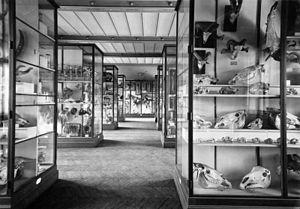
L'entrée du musée de l'Ecole nationale vétérinaire d'Alfort, aux environs de 1920
Le musée Fragonard rassemble les collections de l’École nationale vétérinaire d'Alfort située à Maisons-Alfort. Il est dédié à l'anatomiste Honoré Fragonard et a pris le nom de musée Fragonard de l’École vétérinaire de Maisons-Alfort à l’occasion de sa réouverture le 1ᵉʳ novembre 2008.